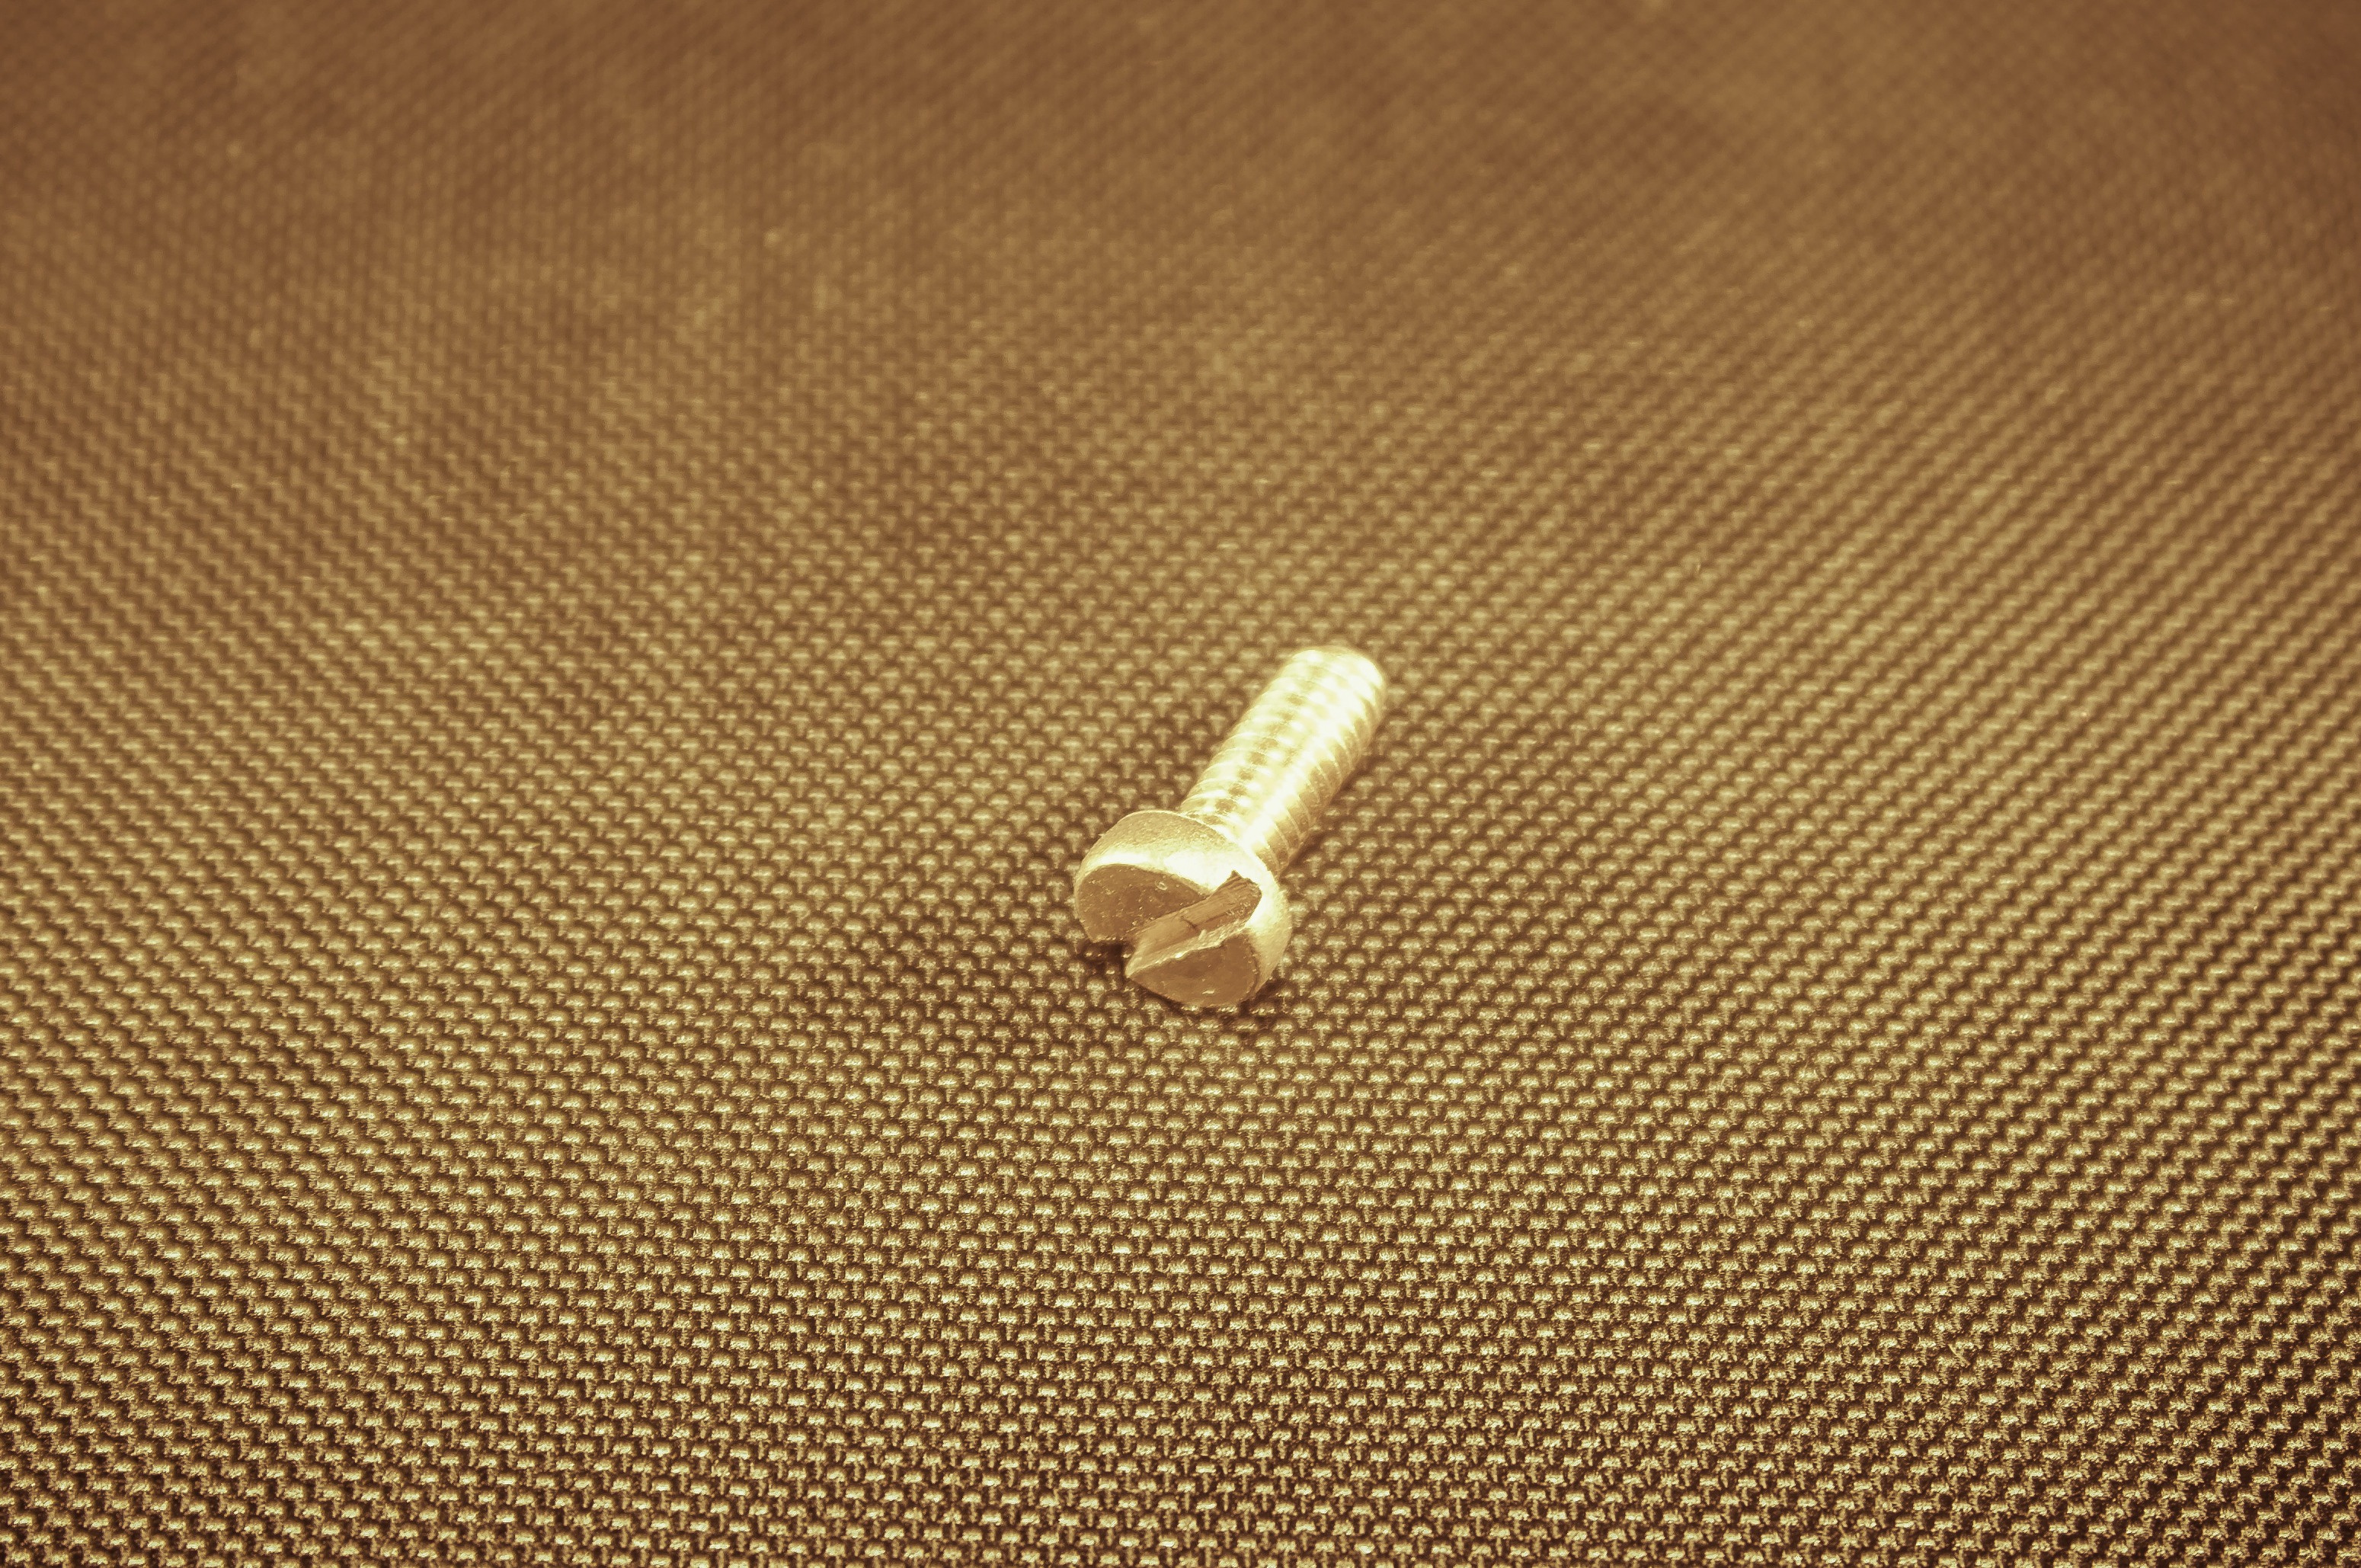
hand, metal, yellow, material, screw, jewellery, textile, gold, brass, fashion accessory